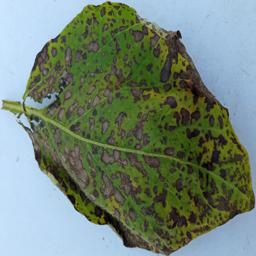
Etiqueta: Tizon_Temprano